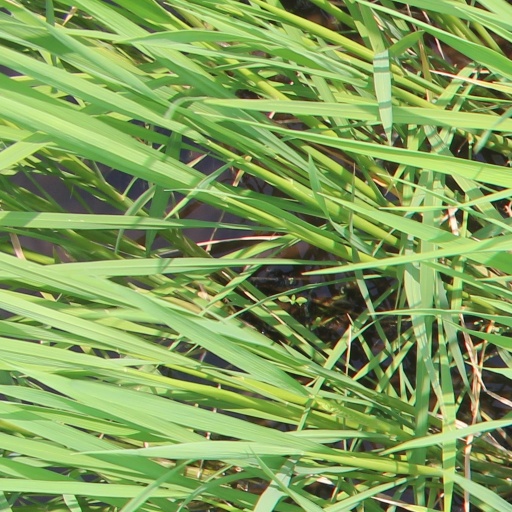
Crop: rice